North Korea at the 2018 Winter Olympics

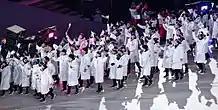
North Korean and South Korean athletes at the opening ceremony

Ryom Tae-ok and Kim Ju-sik qualified for the Games on 29 September 2017 at the 2017 CS Nebelhorn Trophy in Oberstdorf, Germany. Their successful free skating program was to the tune of "" by Ginette Reno, and their short program on the day before was to the music of The Beatles. They took one of the five available qualification spots for pair skaters at the event, as had previously been anticipated.